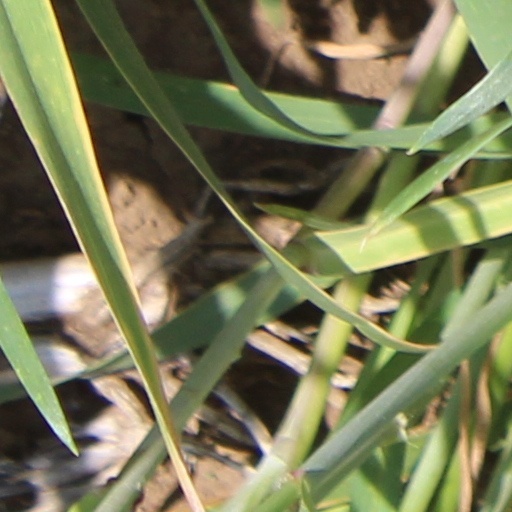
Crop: wheat